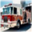
Label: truck